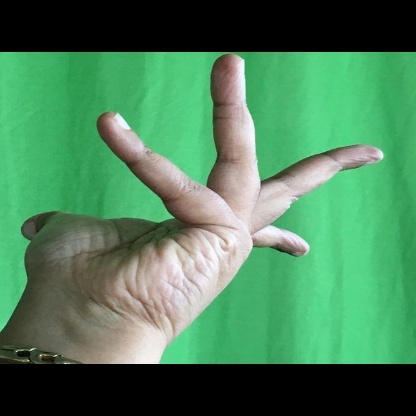
Mudra: Alapadmam